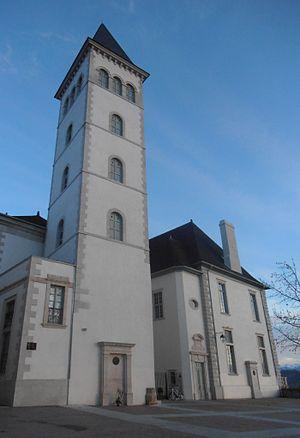
Le parlement de Navarre à Pau et la tour du Parlement
Le Parlement de Navarre est l'ancien palais de justice de Pau qui a accueilli le parlement de Navarre et du Béarn à partir de 1620. Construit en 1585, il est situé en face du château de Pau et est désormais utilisé par le conseil départemental des Pyrénées-Atlantiques.
Le Béarn est un territoire qui occupe une partie du versant nord-ouest des Pyrénées. Son histoire débute sous l'occupation romaine de l'Aquitania. Pline l'Ancien mentionne en l'an 77 le peuple des Venarni dans son Histoire naturelle. Le Béarn s'organise comme cité antique au début du Vᵉ siècle, puis comme vicomté à partir du IXᵉ siècle. Le Béarn accède au statut de principauté souveraine sous Gaston Fébus en 1347. Les princes béarnais jouent un rôle actif dans le contrôle du piémont pyrénéen, s'alliant à la maison de Foix, puis accédant à la couronne de Navarre. En 1589, le prince béarnais Henri devient roi de France et de Navarre. C'est en 1620 que son fils — Louis XIII — rattache la principauté au royaume de France suite à une expédition militaire. La nouvelle province française garde alors une large part d'autonomie jusqu'à la Révolution française, avant de se fondre dans l'actuel département des Pyrénées-Atlantiques.
Le Béarn, situé au nord-ouest des Pyrénées, est une ancienne principauté souveraine puis une ancienne province française à partir de 1620. Depuis 1790, le Béarn fait partie du département des Pyrénées-Atlantiques et depuis 2016 de la région Nouvelle-Aquitaine. Les intercommunalités béarnaises créent le pôle métropolitain Pays de Béarn en 2018. Le territoire béarnais regroupe la plaine des gaves de Pau et d'Oloron, les coteaux qui les entourent — Vic-Bilh, Soubestre, Entre-Deux-Gaves — et les trois hautes vallées pyrénéennes d'Ossau, Aspe et Barétous.